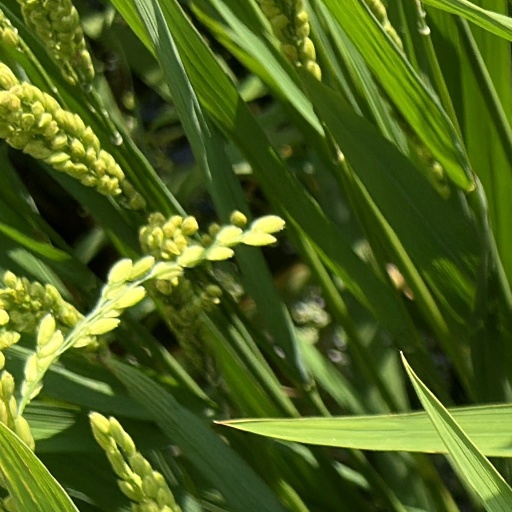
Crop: rice